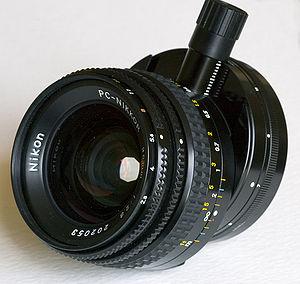
Un objectif à bascule et décentrement, également appelé objectif à contrôle de perspective est un objectif dont la partie optique peut être basculée et déplacée par rapport à la surface sensible. Le but est de permettre les mouvements possibles avec une chambre photographique, en particulier pour le contrôle de la perspective et de la profondeur de champ.